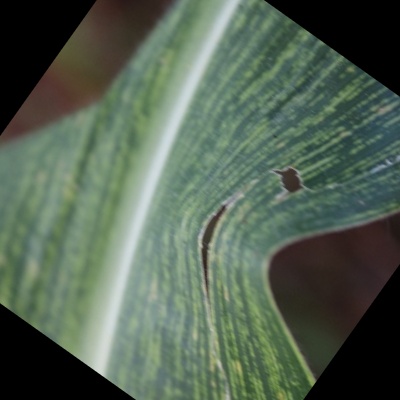
Label: Corn_(Maize)___Maize_Streak_Virus